Vayots Dzor Province

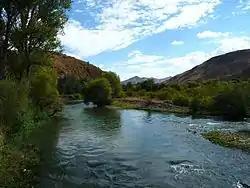
Arpa river

Vayots Dzor is a mountainous region. It is mainly divided into 3 mountain ranges: the Vardenis mountain range at the north, the Arpa range in the middle and the Vayk range at the south. At a height of 3522 meters, the Vardenis volcano in the north is the highest point in the province, while the Areni valley, at a height of 850 meters, is the lowest point. The 2586 meters-high "Vayots Sar" volcanic cone is located almost at the centre of the province.